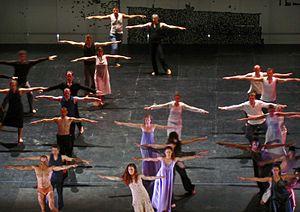
Sasha Waltz, née le 8 mars 1963 à Karlsruhe en Allemagne, est une chorégraphe et danseuse allemande de danse contemporaine.